Rajeshbhai Chudasama

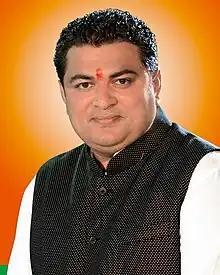
Rajeshbhai Naranbhai Chudasama

Rajeshbhai Naranbhai Chudasama (born 10 April 1982) is Member of Parliament from Junagadh-Gir Somnath, Gujarat (Lok Sabha). He was previously a Member of the Gujarat Legislative Assembly (MLA). He was elected from Mangrol in Junagadh district as a candidate of the Bharatiya Janata Party (BJP) in 2012. He has won the 2014 Lok Sabha election from Junagadh Lok Sabha constituency. He belongs to the Koli caste of Gujarat.